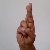
The image shows a hand gesture representing the letter 'R' in Indian Sign Language.